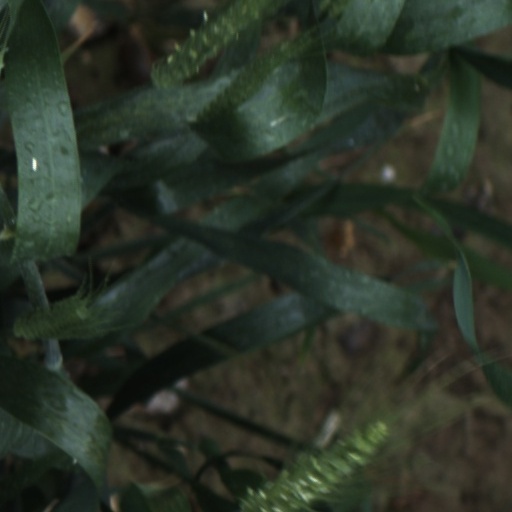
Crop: wheat